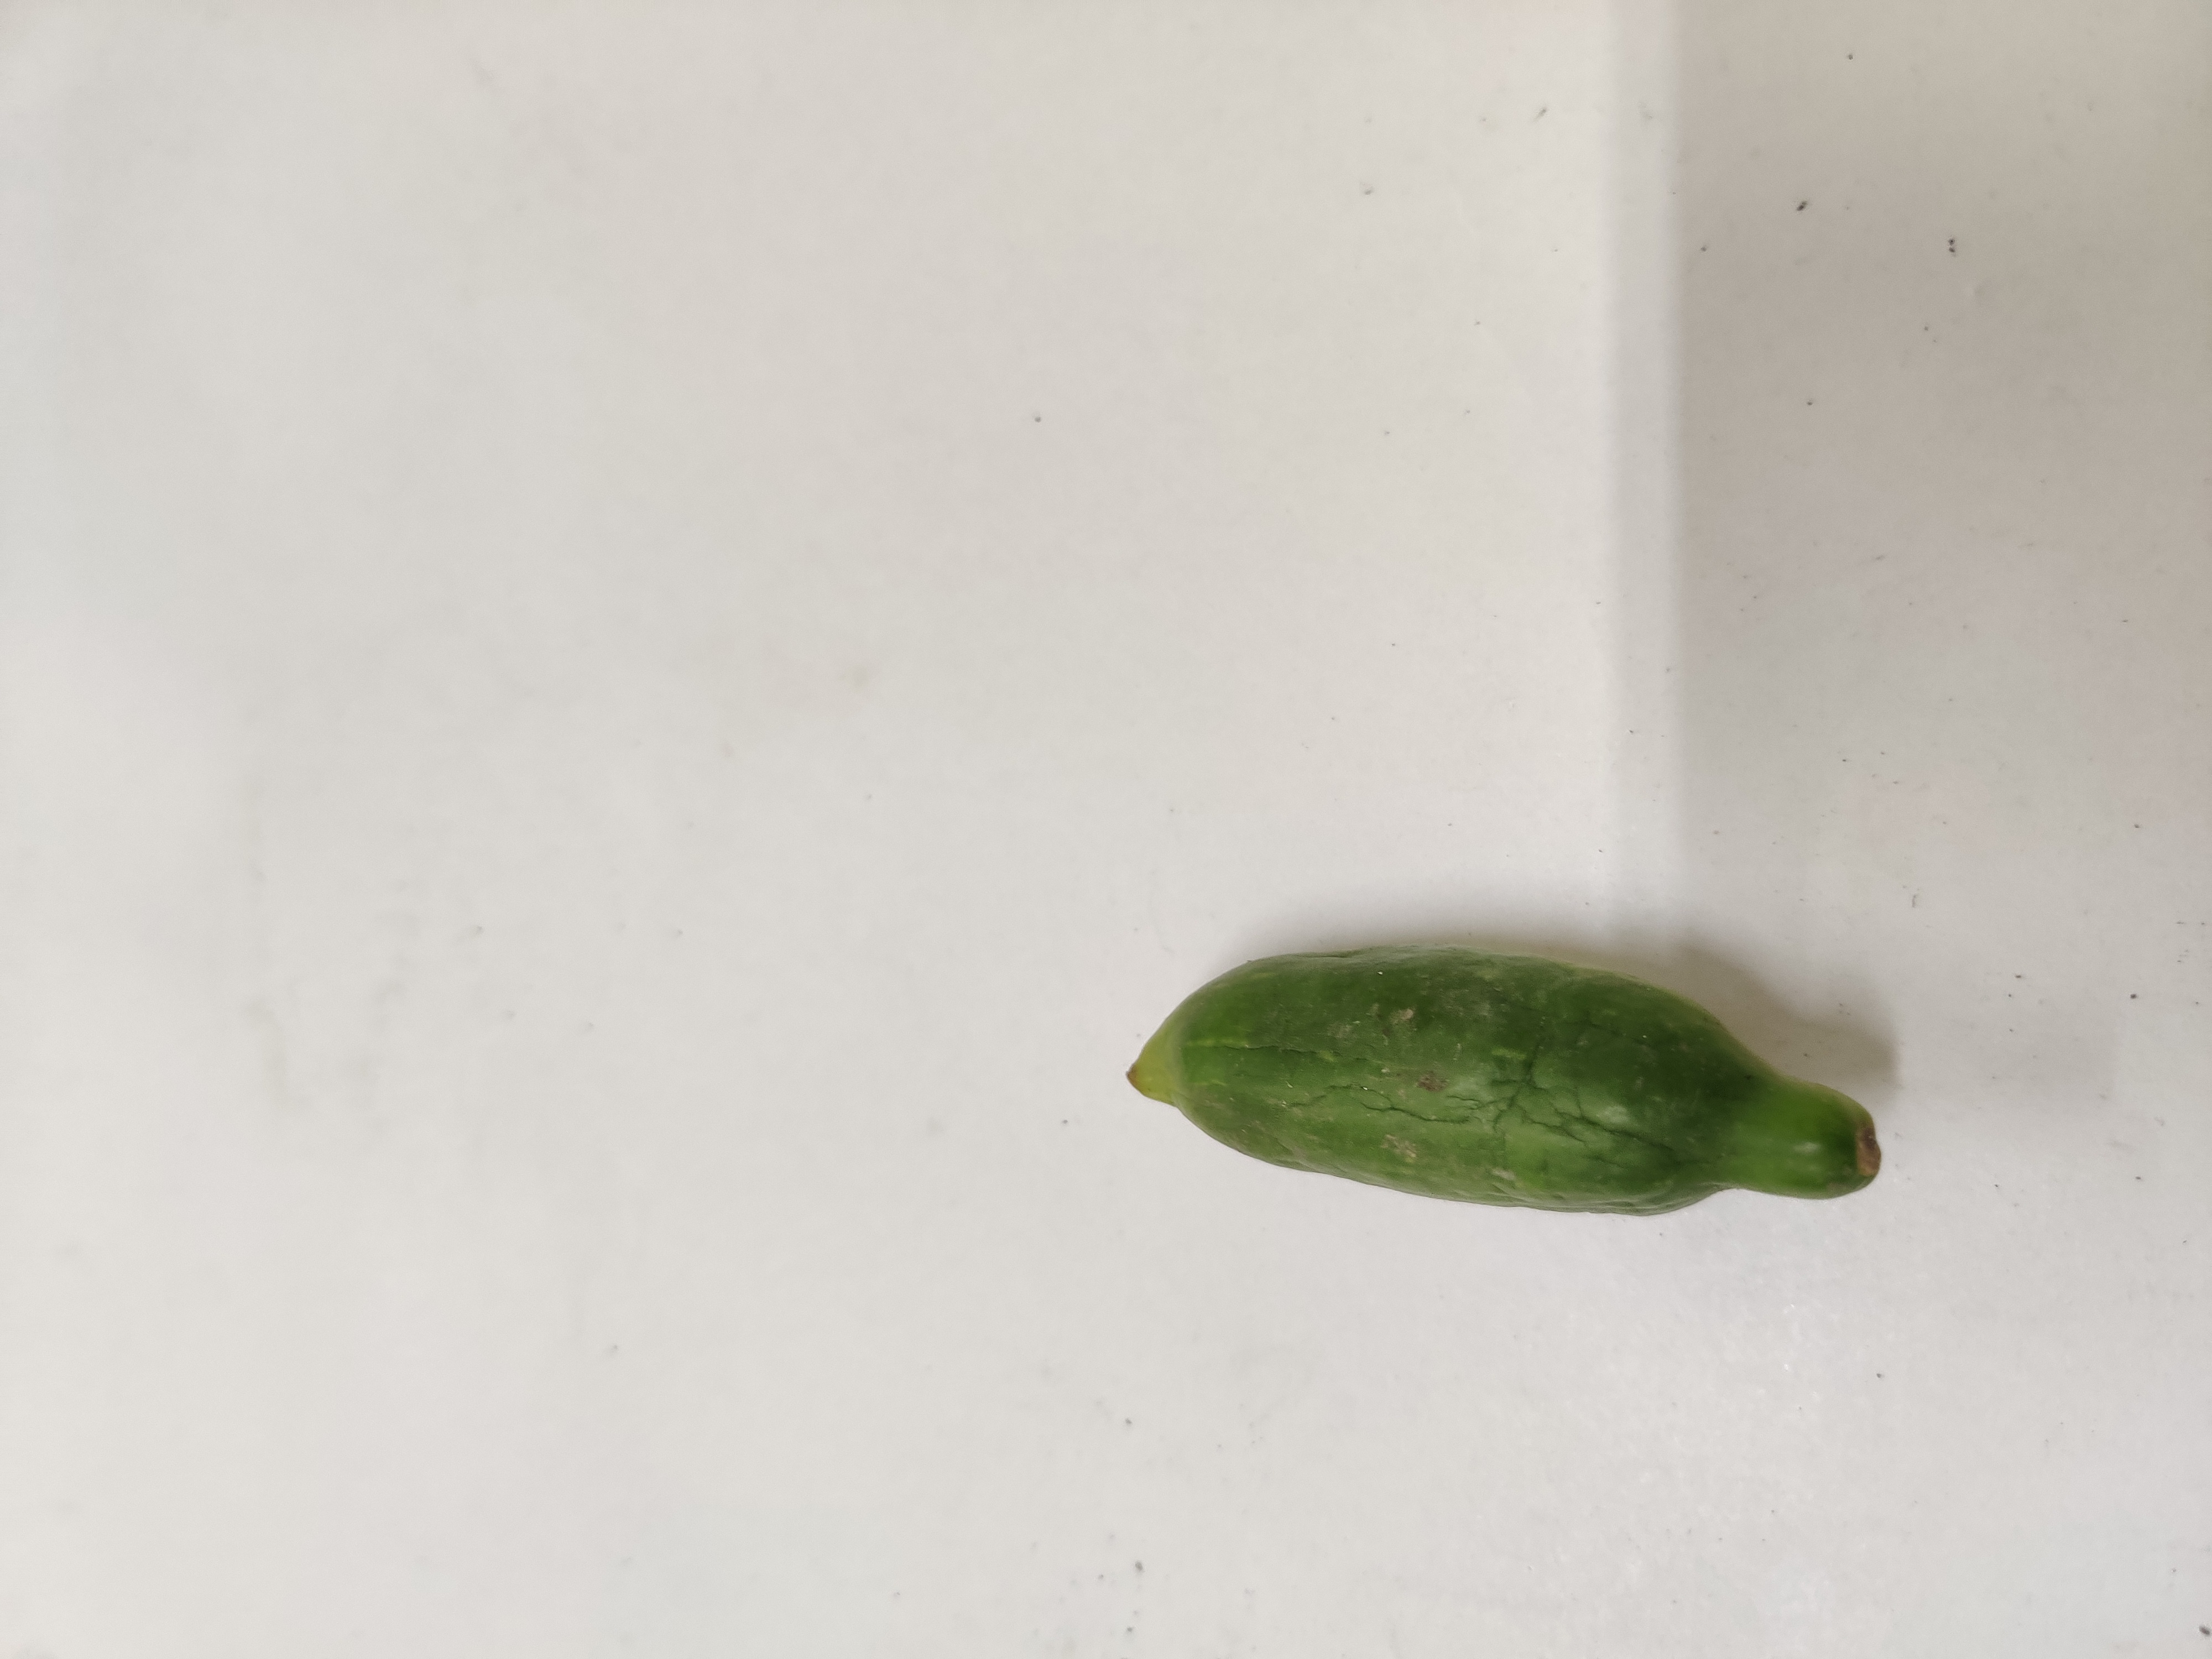
Crop: Ivy Gourd
Condition: Damaged